65th Tony Awards

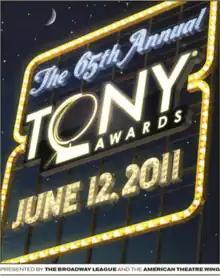

The 65th Annual Tony Awards was held on June 12, 2011, to recognize achievement in Broadway productions during the 2010–2011 season. They were held at the Beacon Theatre, ending a fourteen-year tradition of holding the ceremony at Radio City Music Hall. The Awards ceremony was broadcast live on CBS and was hosted by Neil Patrick Harris. The award nominations were announced on May 3, 2011.